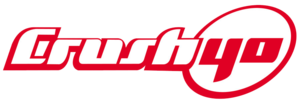
Crush 40 est un groupe de hard rock américano-japonais ayant grandement participé à la piste sonore de plusieurs jeux vidéo chez Sega, compagnie japonaise de jeux vidéo réputée, principalement les jeux Sonic. Le cœur du groupe est le guitariste hard rock Jun Senoue et le chanteur Johnny Gioeli, qui est aussi le chanteur pour les groupes Axel Rudi Pell et Hardline.